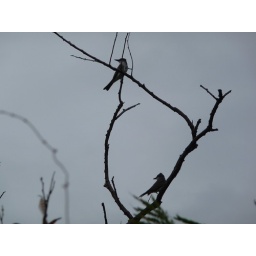
A pair of birds caught by eye on the way up the hill near Grand Anse Beach.